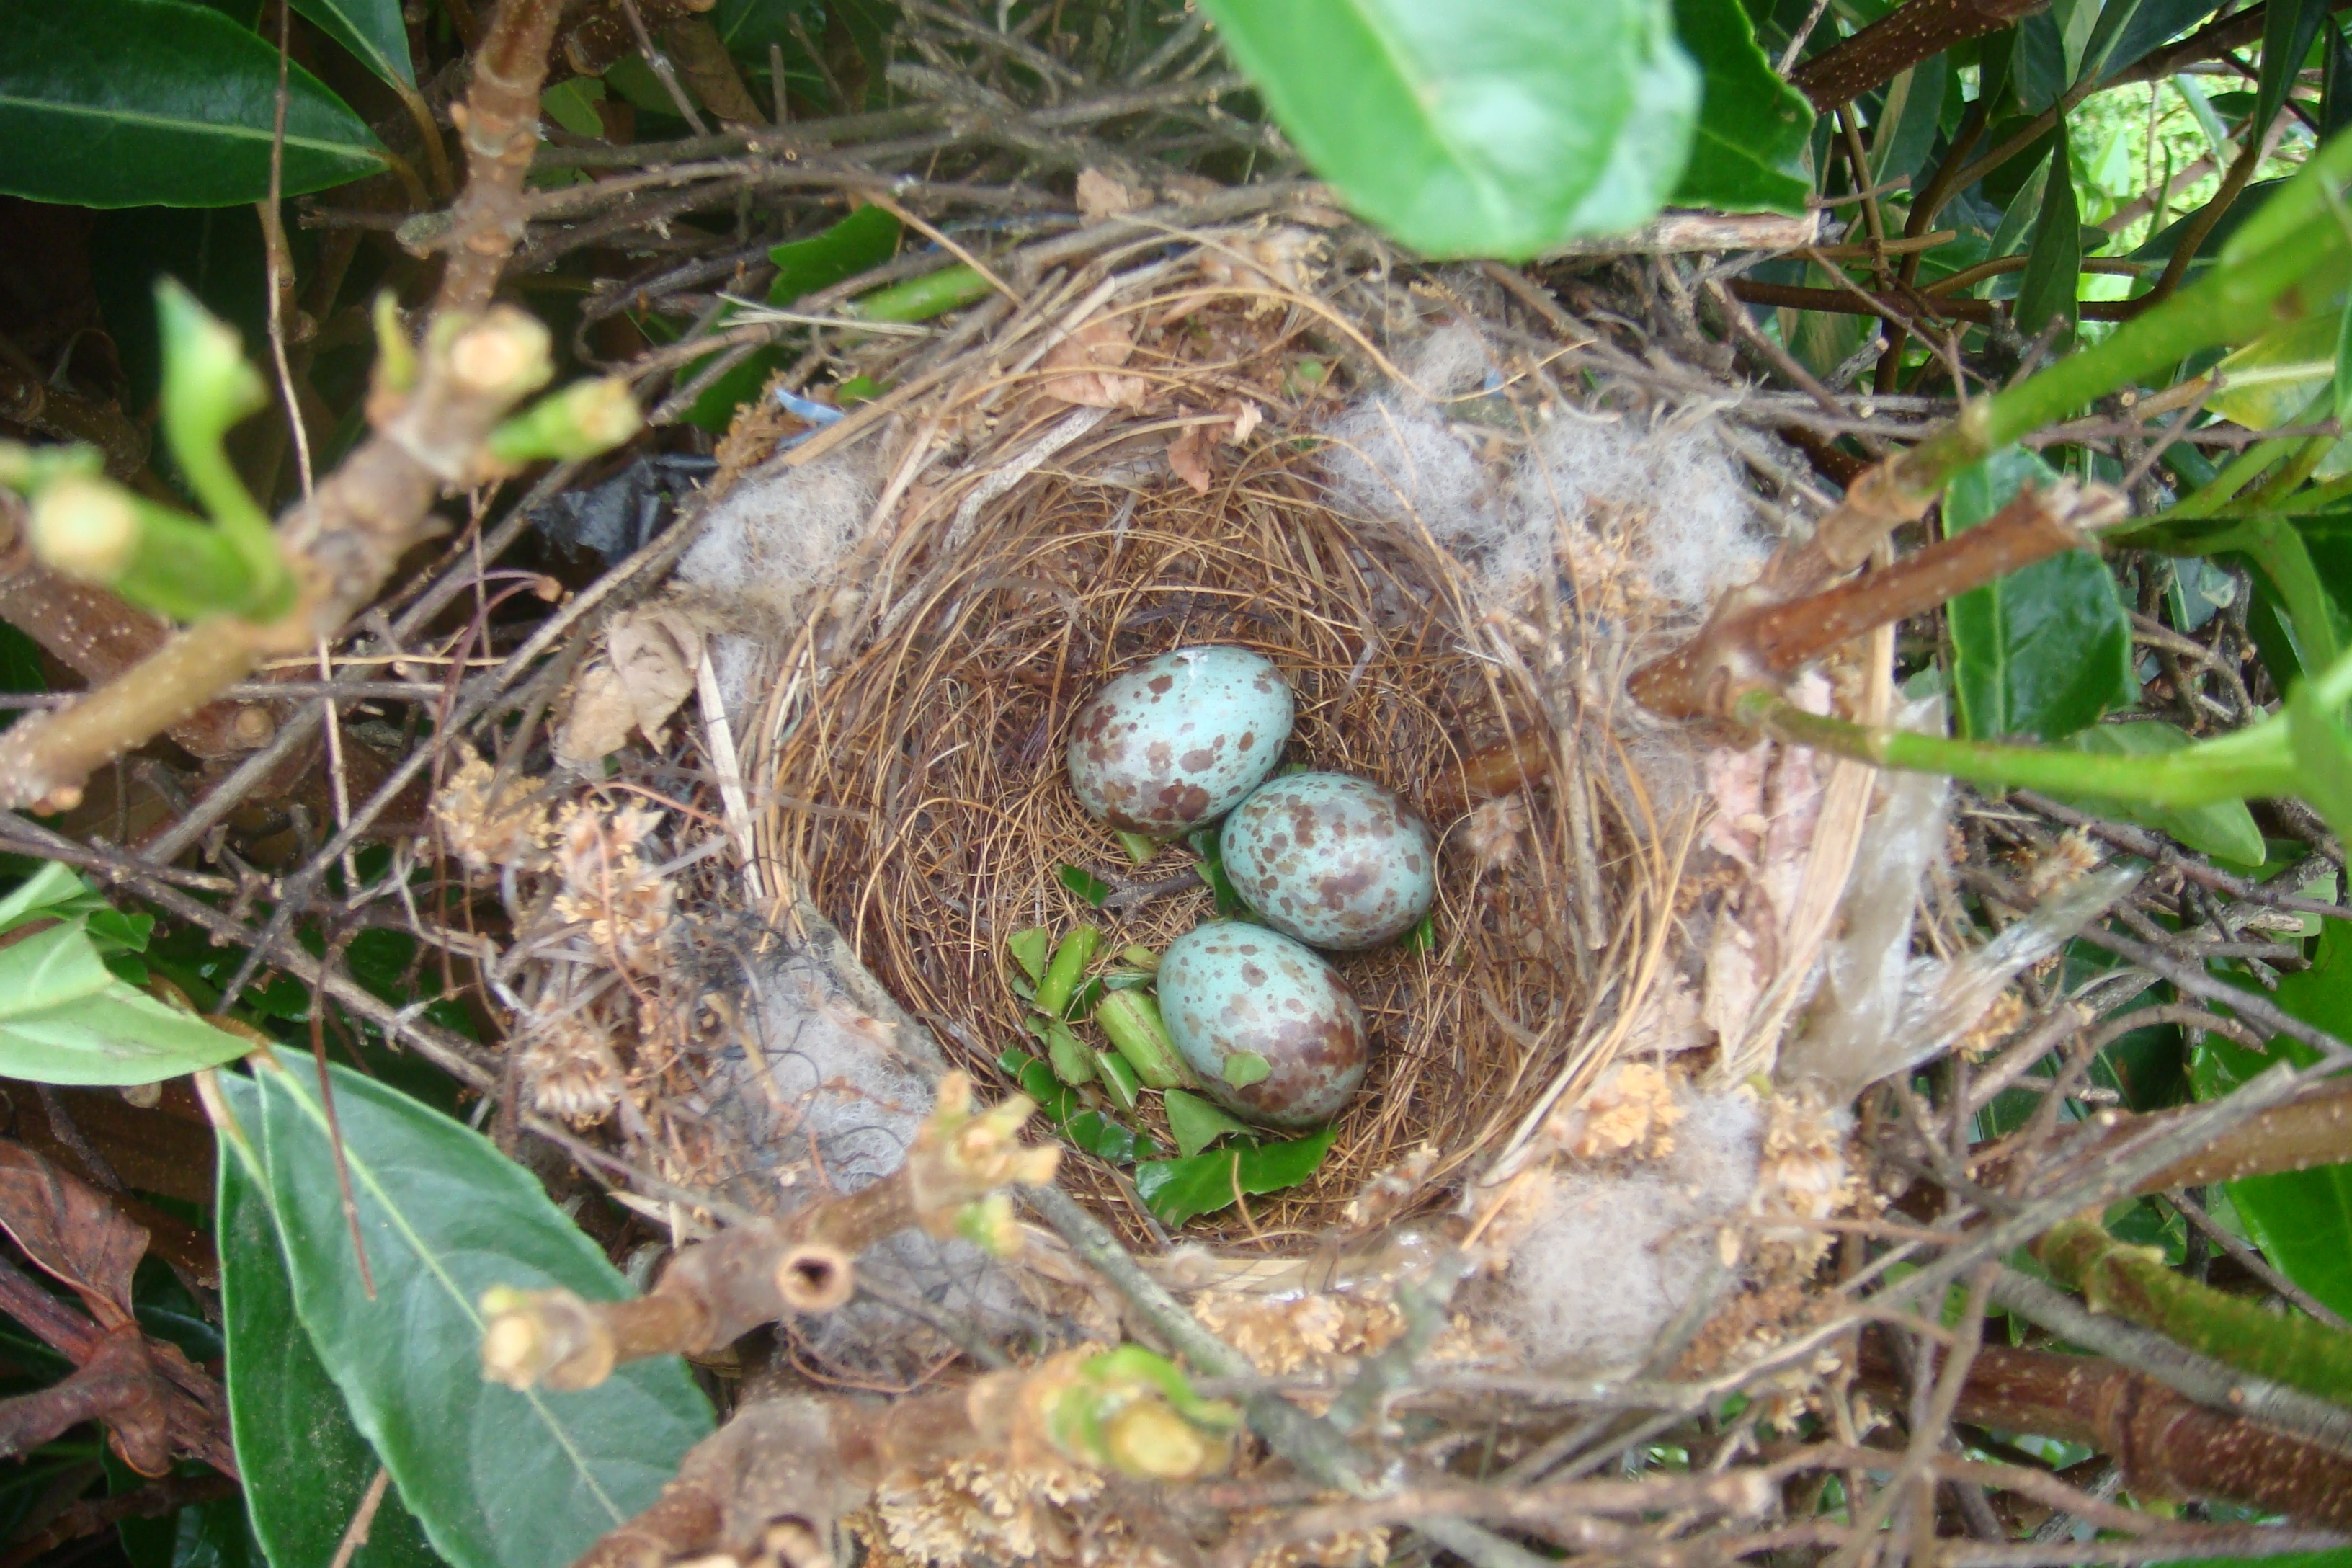
nature, bird, animal, wildlife, spring, color, fauna, egg, life, close up, bird nest, nest, birds nest, old world flycatcher, perching bird